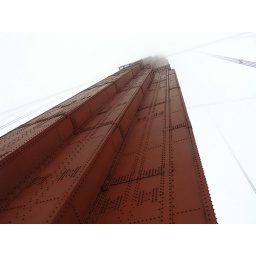
The golden gate bridge in SF